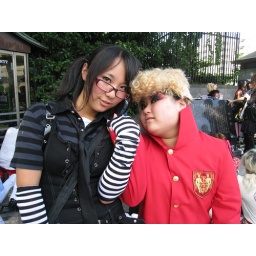
These girls were so cute and friendly... I wanted to hug them. The one in the red was funny...